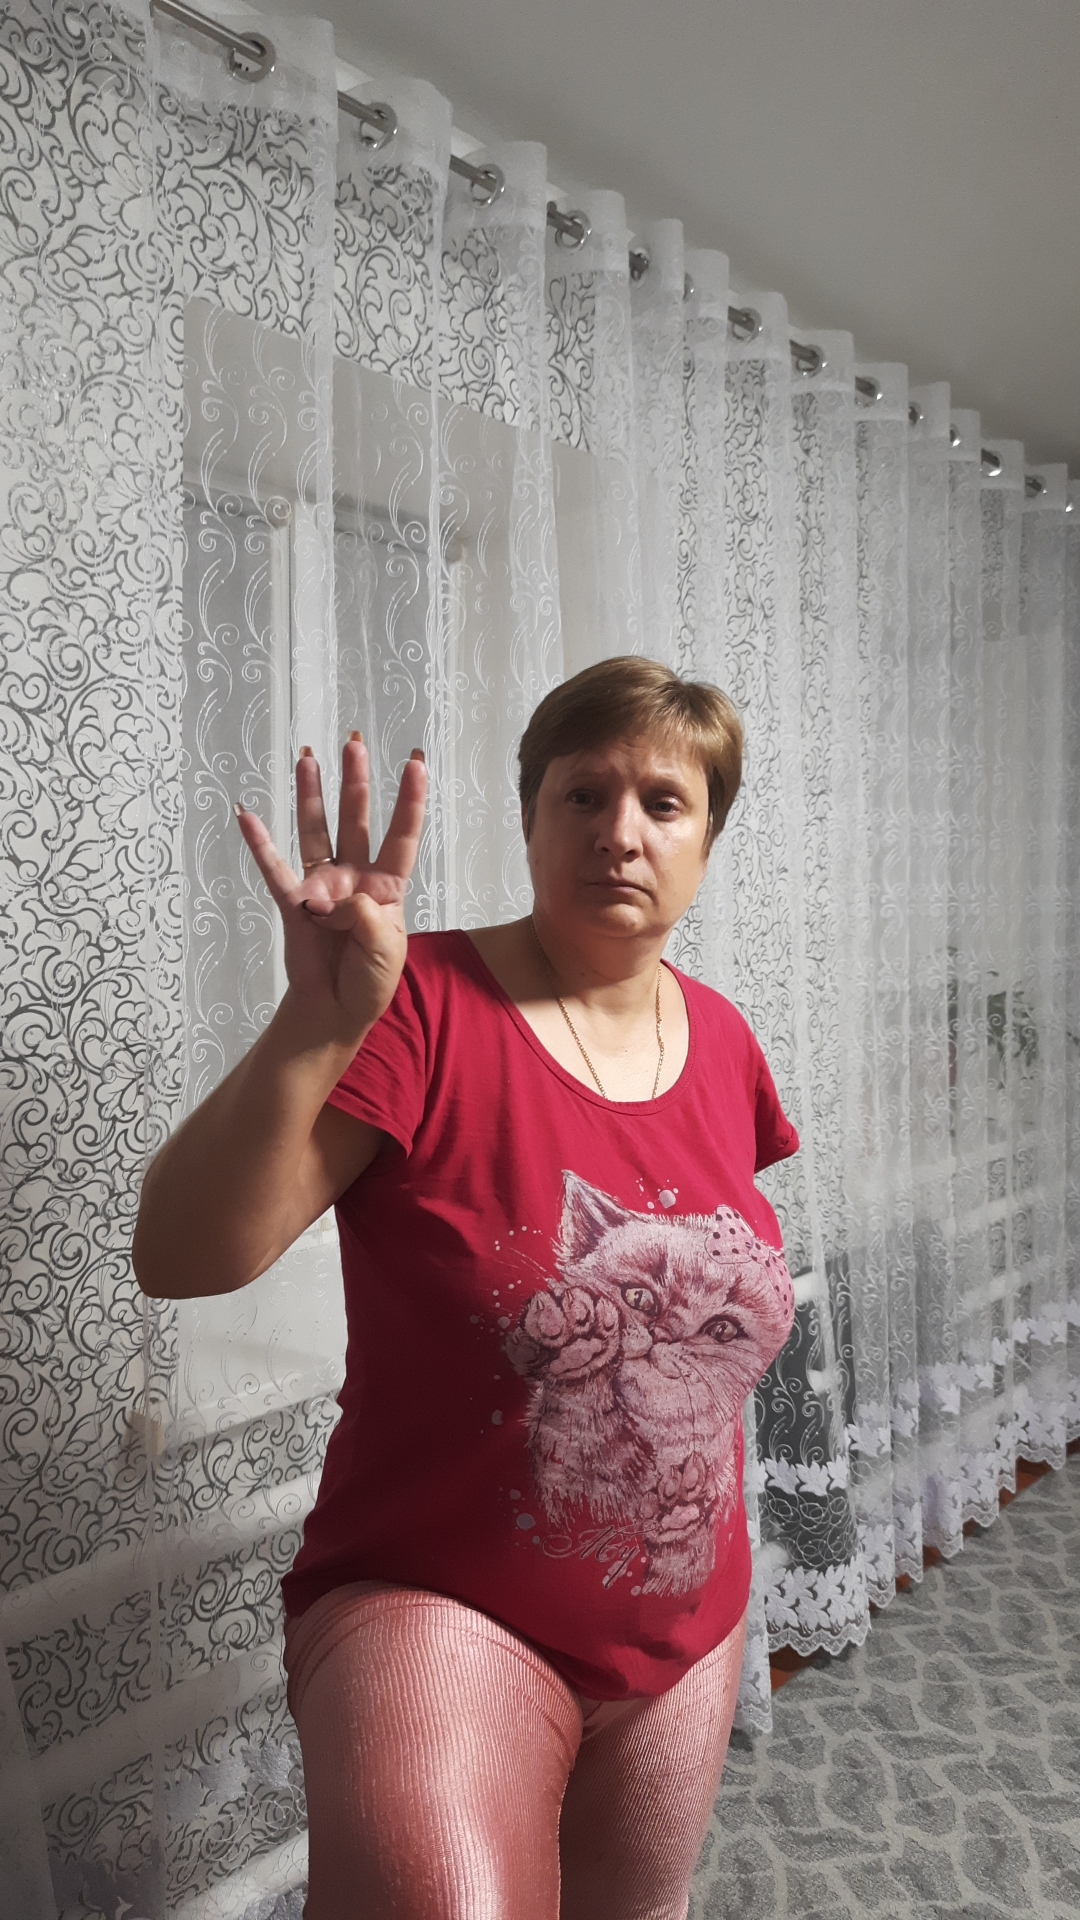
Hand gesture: four